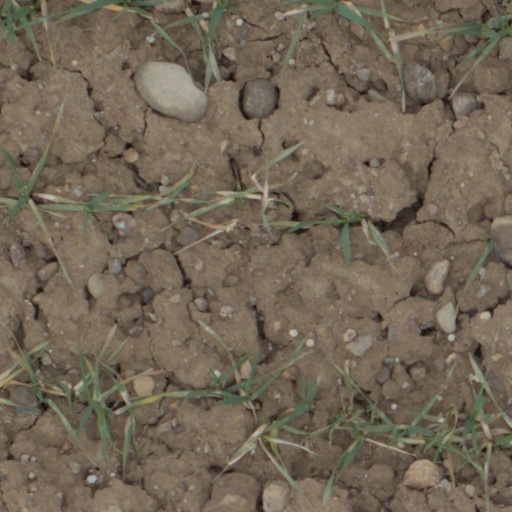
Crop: wheat